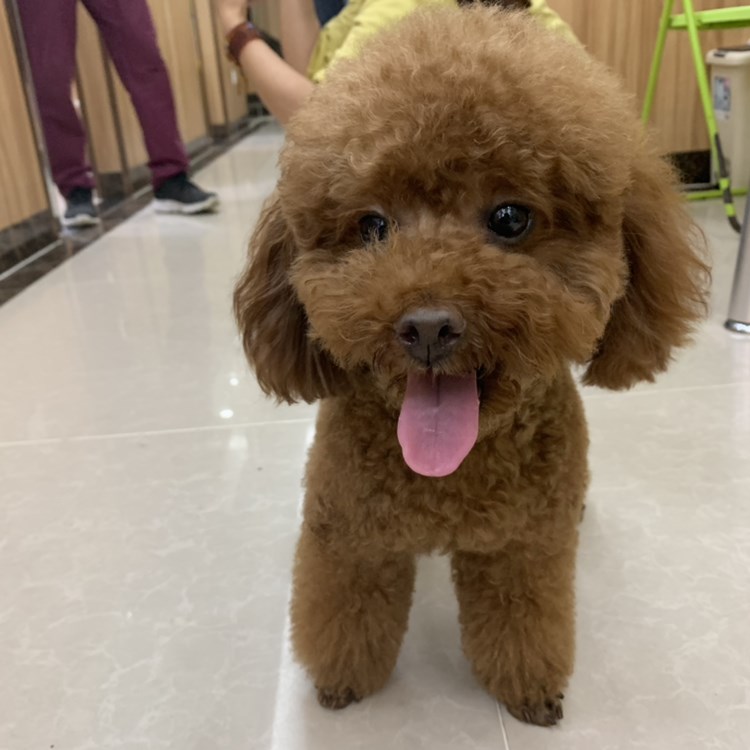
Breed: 7449-n000128-teddy